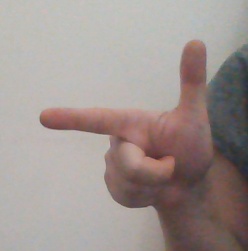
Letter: yaa